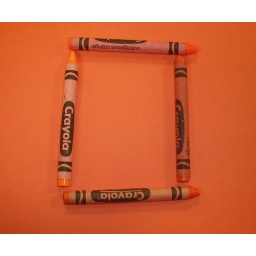
The orange crayons &amp;amp; paper in the backround shows the color family orange.